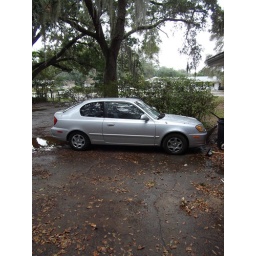
The little car in front of our house before our big adventure